South Wold Hunt

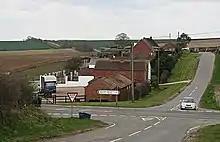
Southwold Hunt Kennels at Belchford

The South Wold Hunt is a registered foxhound pack based in the village of Belchford, Lincolnshire, England. Its hunt country centres on the Lincolnshire Wolds, and adjoins that of the Blankney, Brocklesby and Burton Hunts.